2015 Tour of Chongming Island World Cup

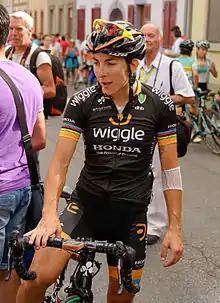
Giorgia Bronzini

There were early attacks by two of the Asian teams, and the Korean national team, but on each occasion they were caught back up by the peloton reasonably quickly. The first intermediate sprint was won by Simona Frapporti, while a subsequent Queen of the Mountain climb was won by Lauren Kitchen. Crossing the Shanghai Yangtze River Bridge, some riders fell off the back of the peloton in the strong crosswinds. Shortly after, two riders, Liang Hongyu and Anastasia Chulkova, broke away and established a lead of roughly one minute, during which Chulkova claimed the second intermediate sprint. riders were at the front of the peloton to close the gap, though another group threatened to split around from the finish. The peloton caught up with the leading duo with of the race remaining.